Michael Schratz

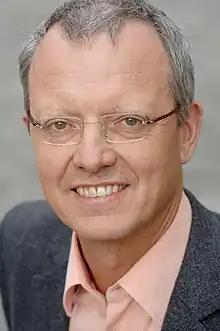

Michael Schratz (born 1952) is an Austrian educational researcher, and professor of Education at the University of Innsbruck.